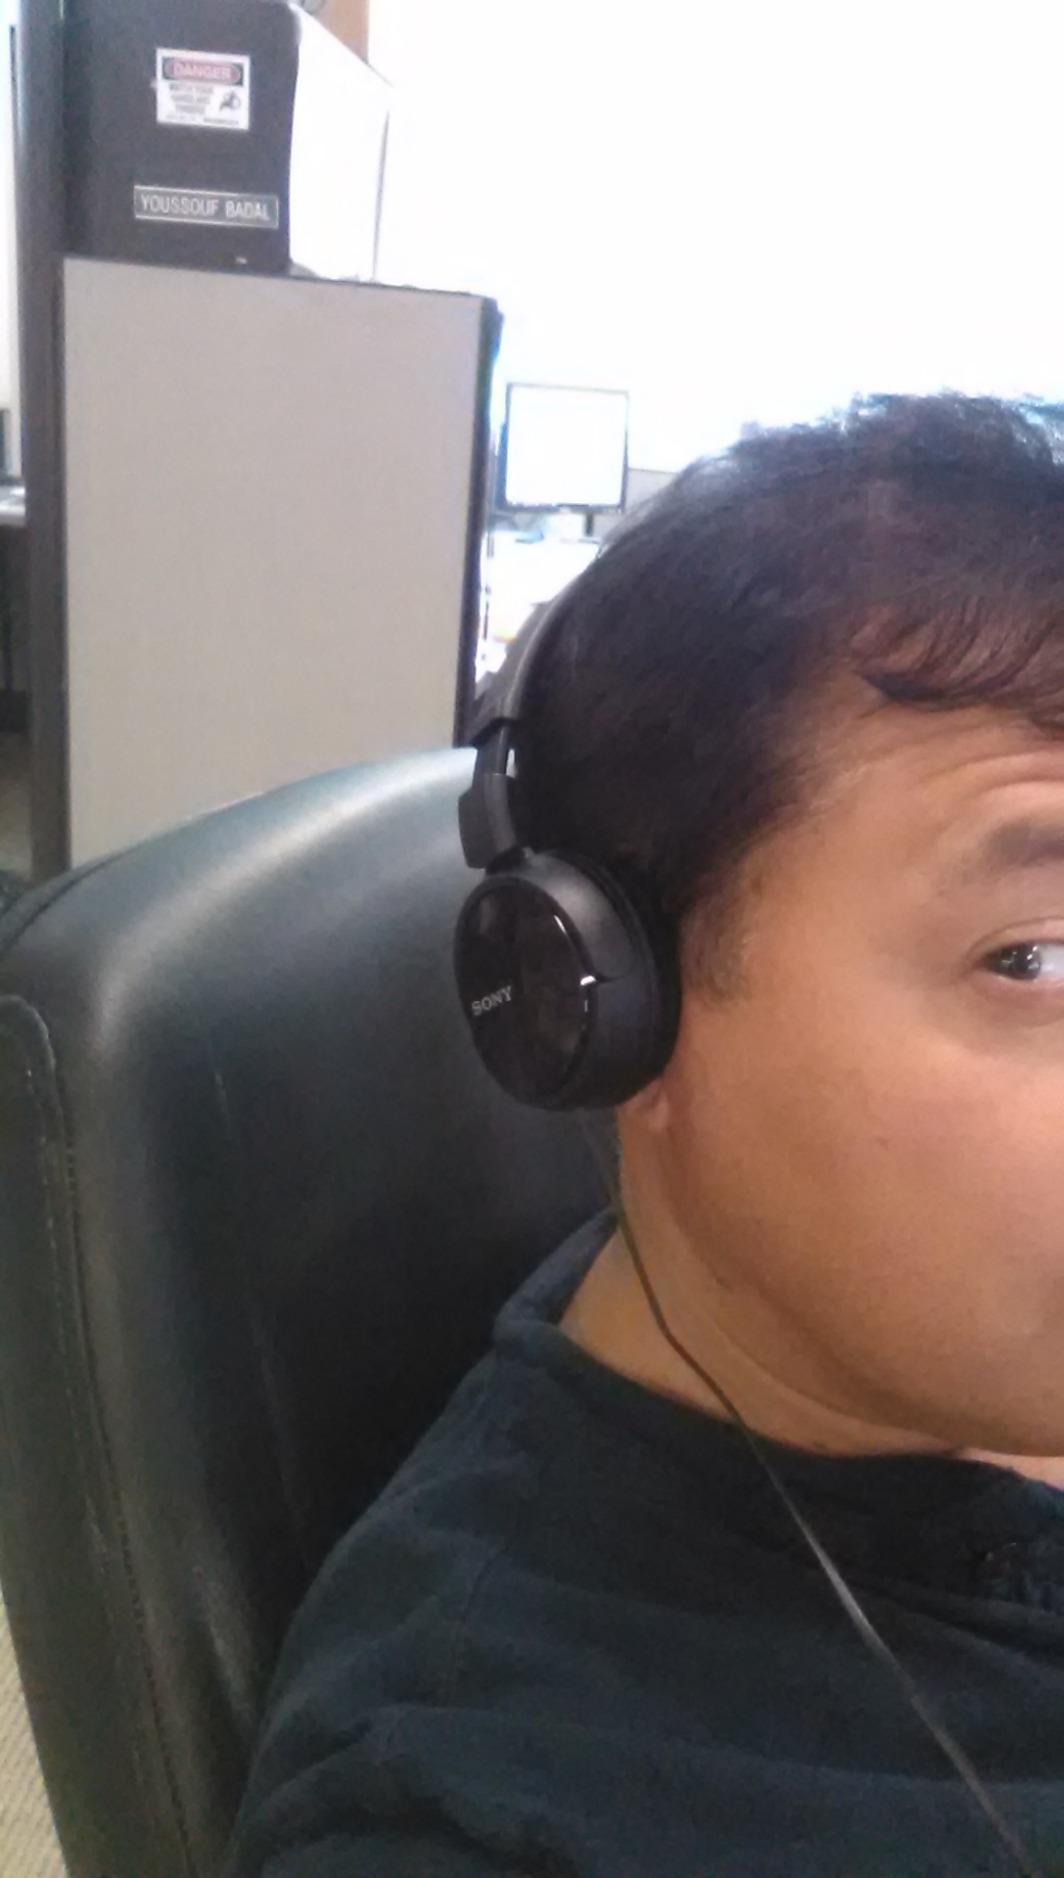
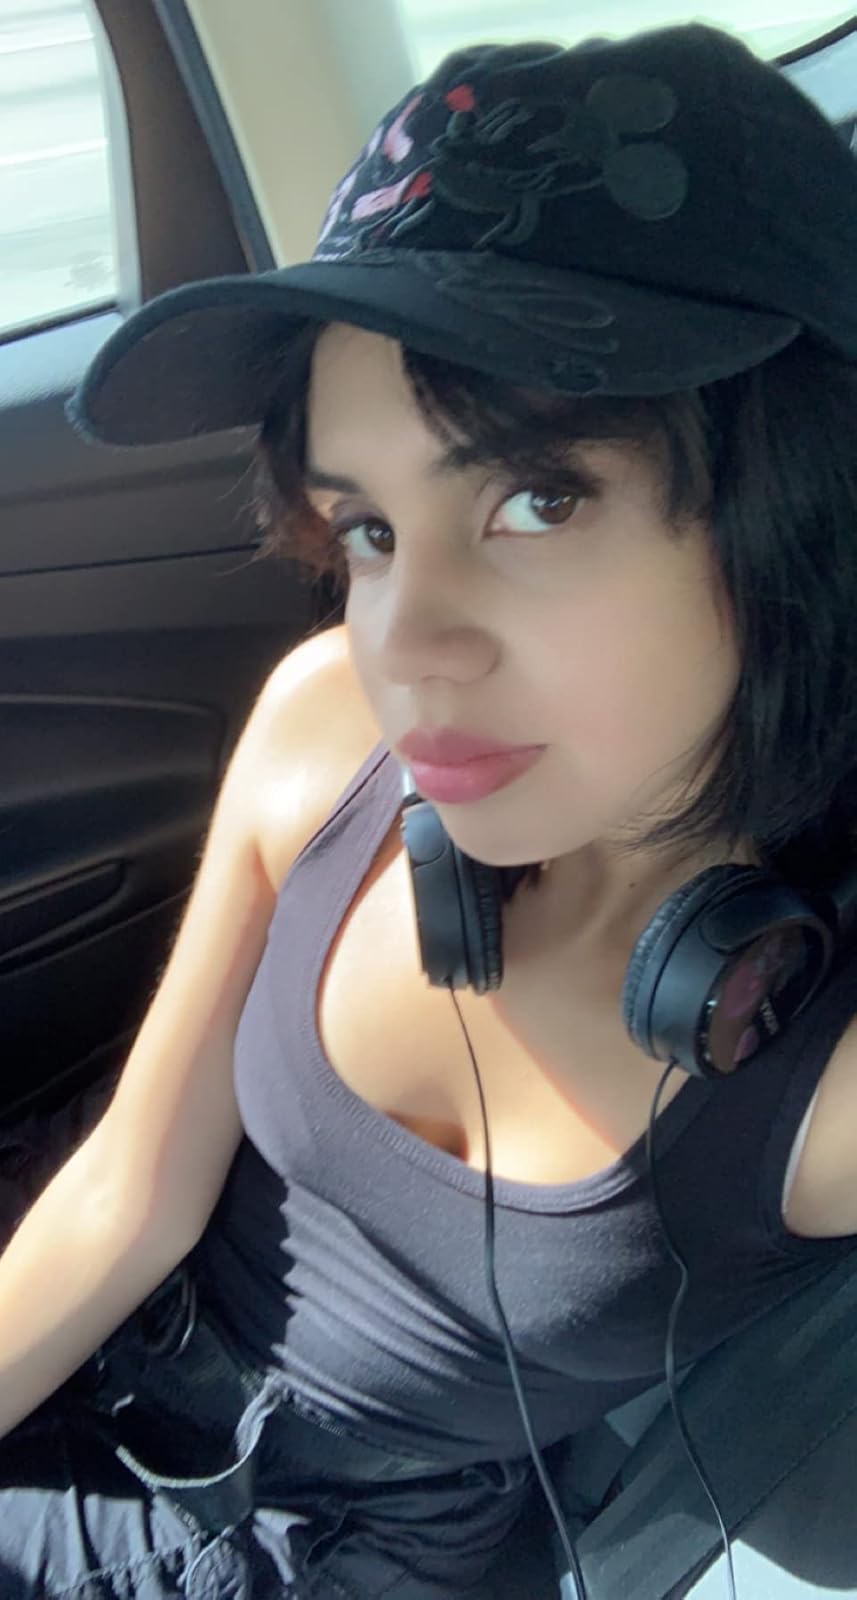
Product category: headphones
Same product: yes